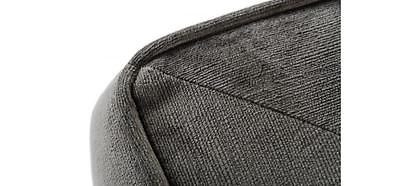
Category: sofa